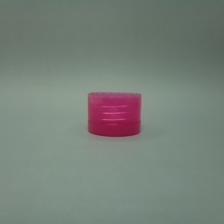
Color: red/orange/pink/fuchsia/brown
Cap type: flip-top cap